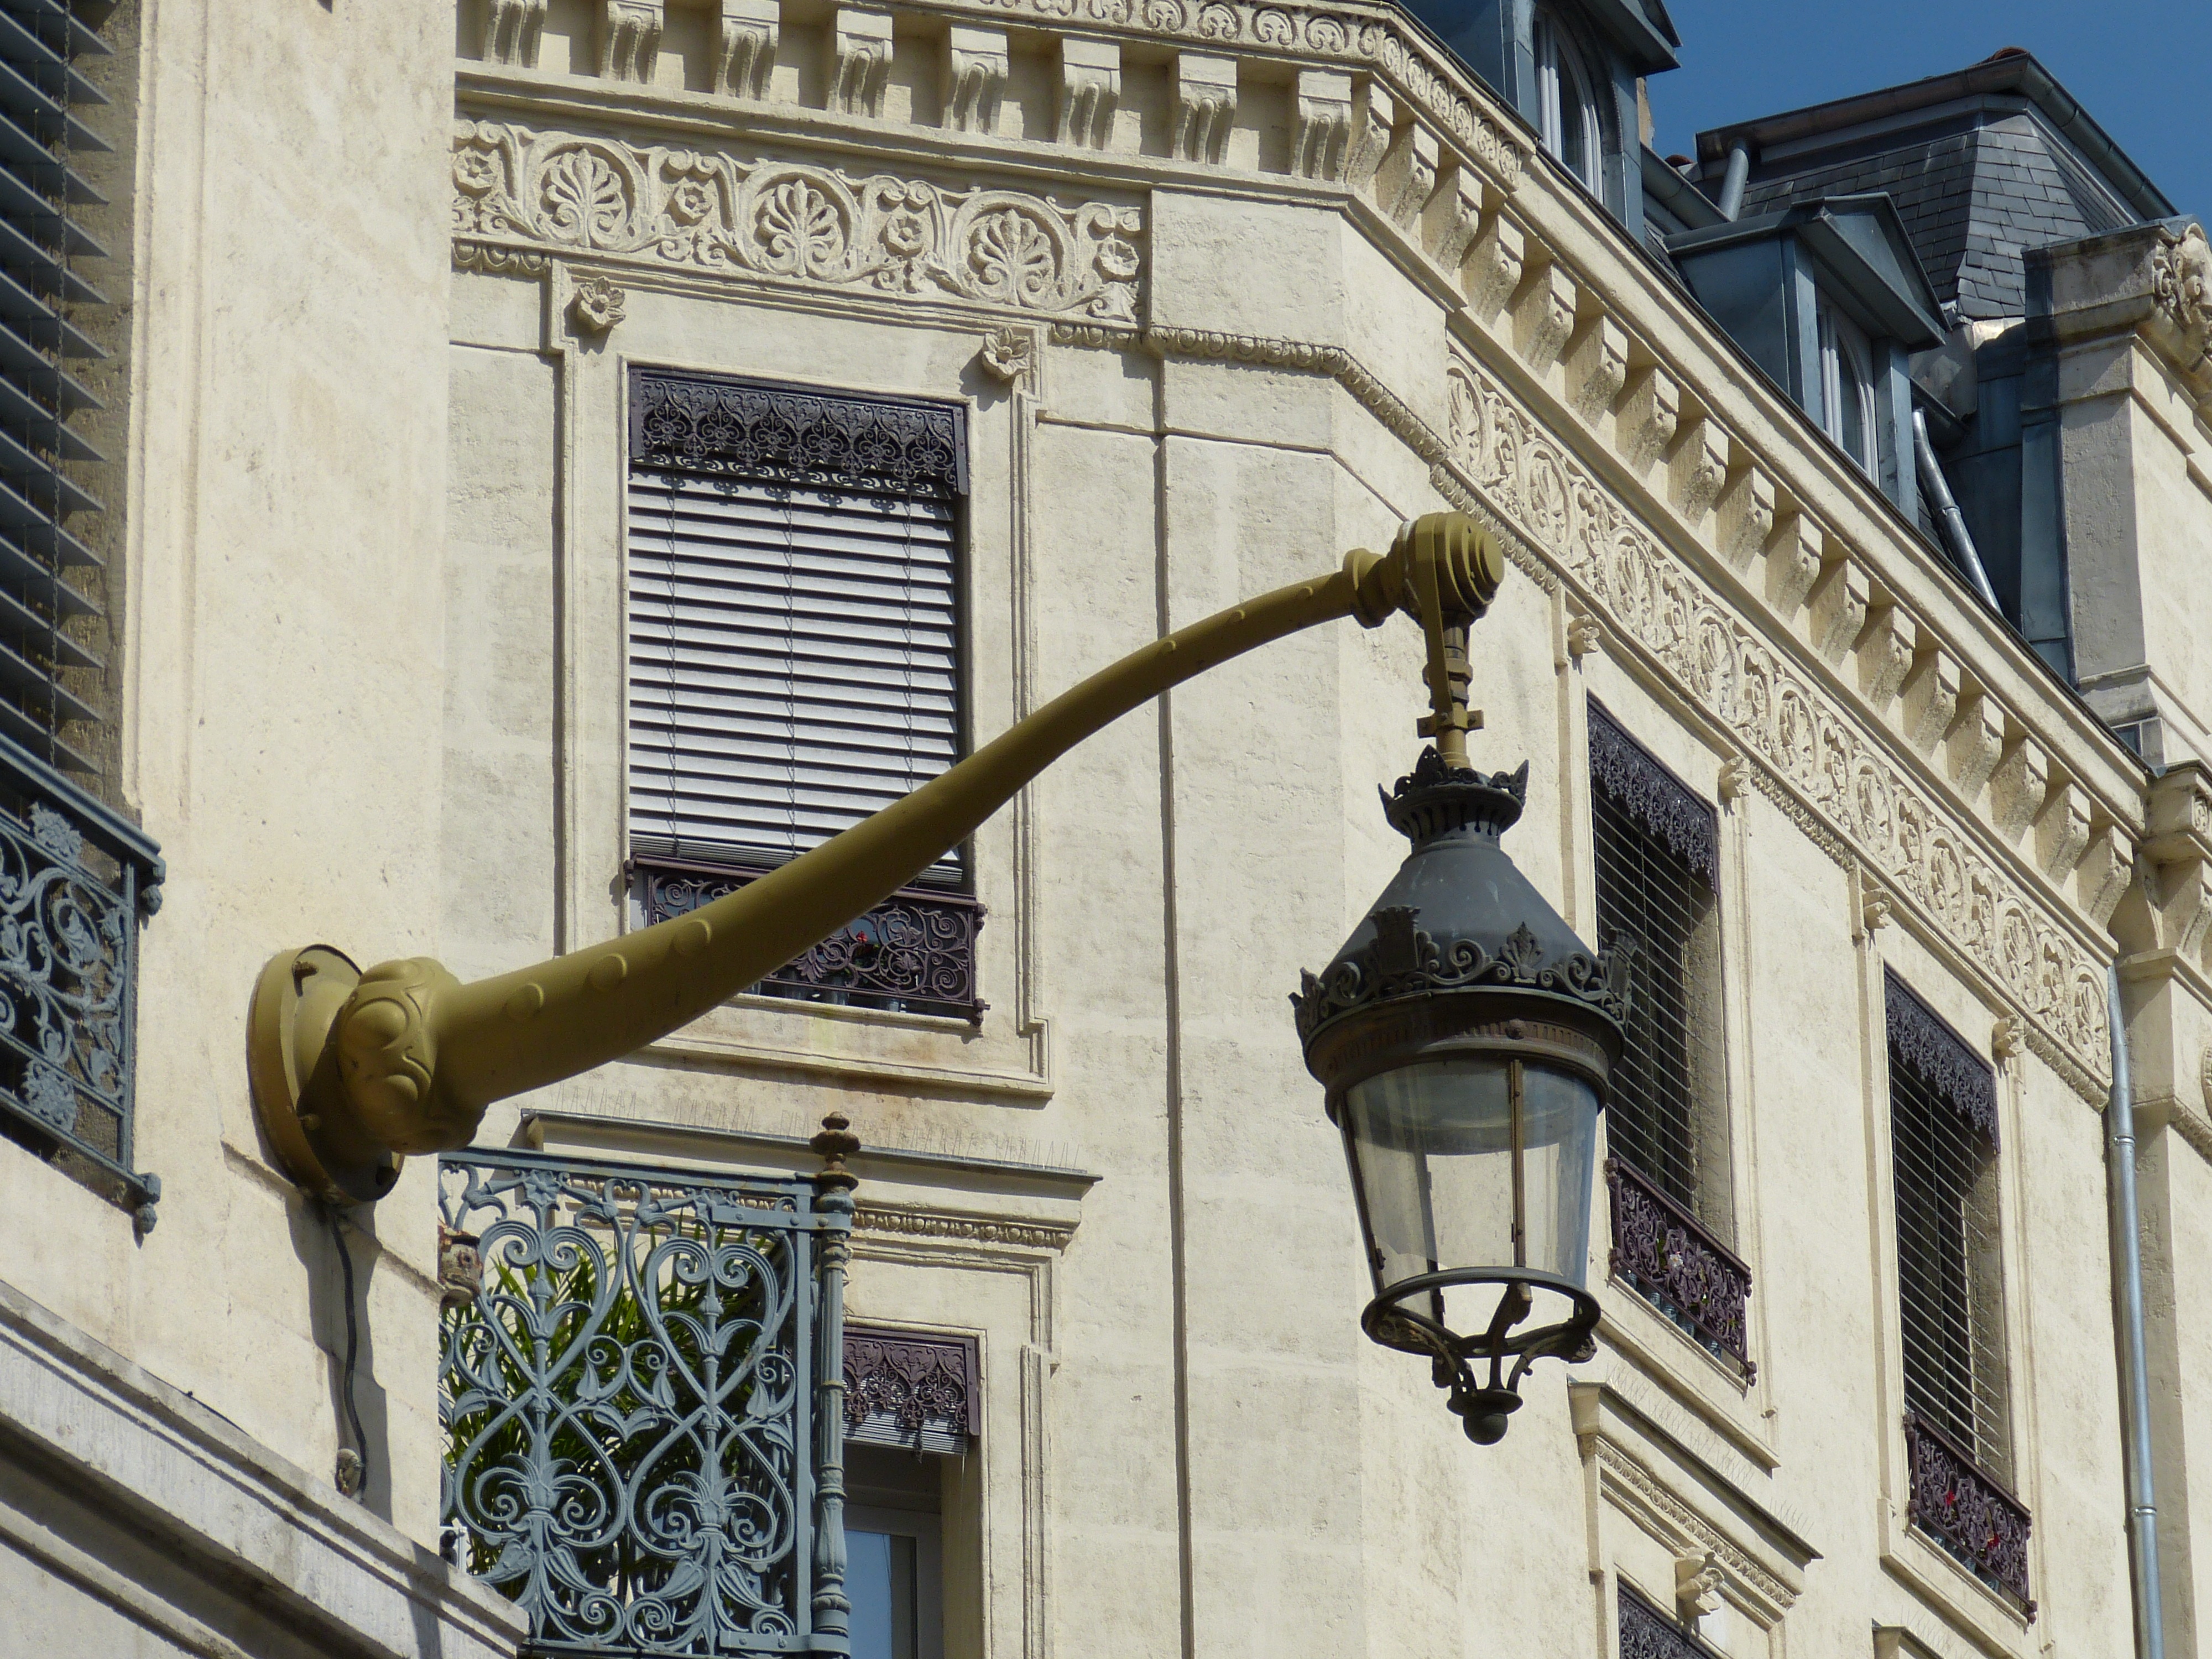
architecture, street, window, building, city, monument, downtown, balcony, france, statue, lantern, landmark, facade, lamp, lighting, world heritage, old town, synagogue, unesco, historically, lyon, unesco world heritage site, urban area